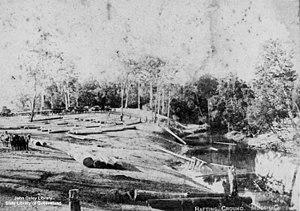
Le flottage du bois est un mode de transport par voie d'eau pour des pièces de bois de tailles variables, à l'état brut ou déjà débitées, assemblées entre elles ou pas. Influencé par les caractéristiques typographiques, hydrographiques, culturelles et climatiques de chaque région du monde, il prend des formes différentes et très variées en fonction des essences d'arbres des grandes zones forestières de la planète, mais surtout de la présence ou du degré de flottabilité du cours d'eau qui est aux abords des massifs forestiers où sont abattus les arbres.